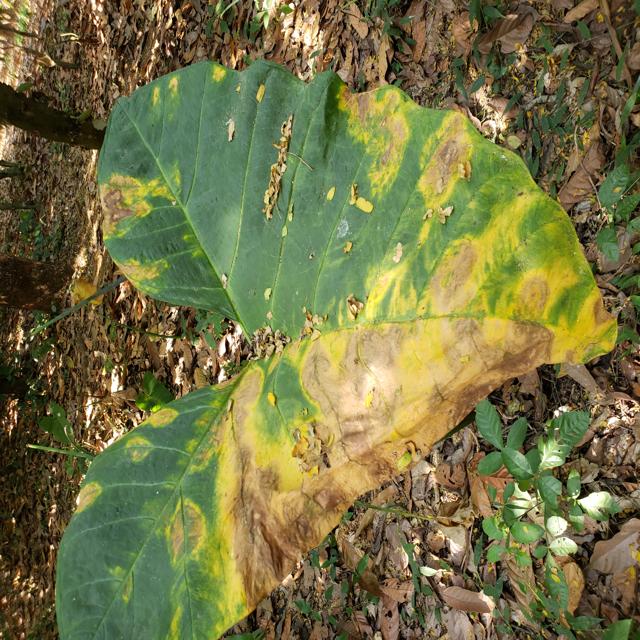
Label: Mid_Blight